Franklin Guards

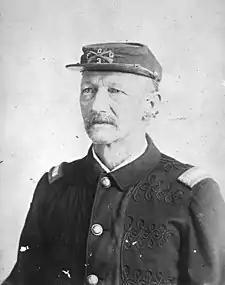
Robert Knickmeyer, commander of the company during the Civil War

In 1963 the company converted into Company A, 261st Engineer Battalion, an armored combat engineer company. The unit reorganized into second and third infantry rifle platoons of Company C, 3rd Battalion, 124th Infantry on January 20, 1968. The headquarters and 1st rifle platoon for Company C were stationed in Live Oak, and then transferred to Chipley in December of the same year. In January 1970, the unit became Detachment 1, Company C, 3rd Battalion, 124th Infantry. Then it converted to the 710th Service Company in 1981. In early 1991 the 710th Service Company mobilized at Fort Stewart before being deployed to the Persian Gulf for Operation Desert Shield. After the company returned they reorganized and converted to Detachment 1, 708 Maintenance Company in 1993. In 1996, the small company converted to Detachment 1, Company C, 3rd Battalion 124th Infantry. The detachment was realigned with Company A, 3rd Battalion, 124th Infantry out of Tallahassee in March, 1998. The detachment deployed with Company A to Iraq in 2003 and was officially consolidated with its parent company in Tallahassee to create Troop C, 1st Squadron, 153rd Cavalry on September 1, 2007.